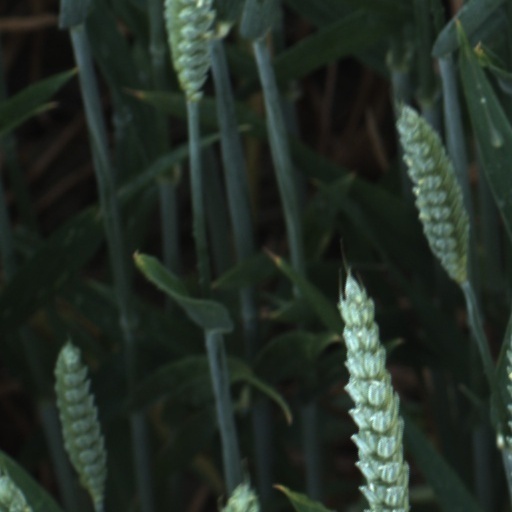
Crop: wheat